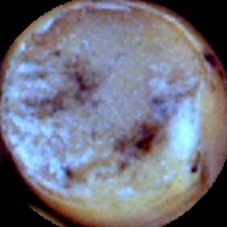
Label: Broken